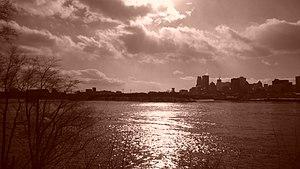
Vue de Montréal, depuis le parc Jean-Drapeau.
Le parc Jean-Drapeau est un grand parc de Montréal situé en plein centre du fleuve Saint-Laurent. Il est composé de deux îles, l'île Sainte-Hélène et l'île Notre-Dame sur laquelle est situé le circuit automobile Gilles-Villeneuve.